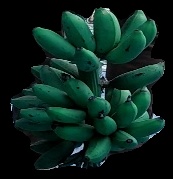
Variety: rasbale
Grade: grade3